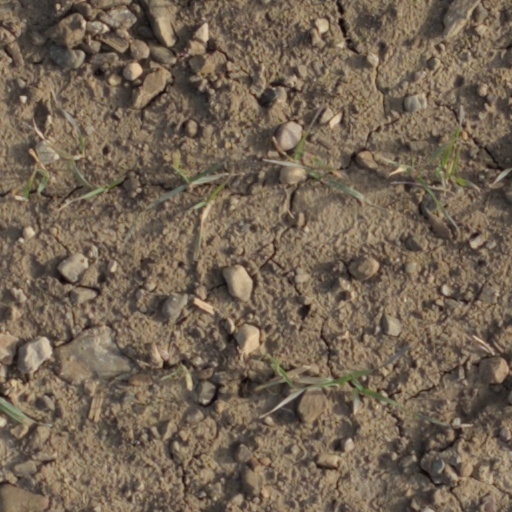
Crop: wheat